Henry Dawe

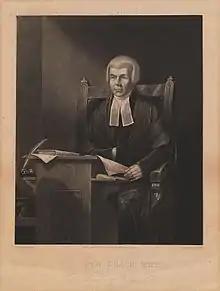
"Judge John Leach", engraving from 1825 after a painting by Charles Penny

Henry Edward Dawe (1790–1848) was an English engraver and subject painter, the brother of the artist George Dawe.